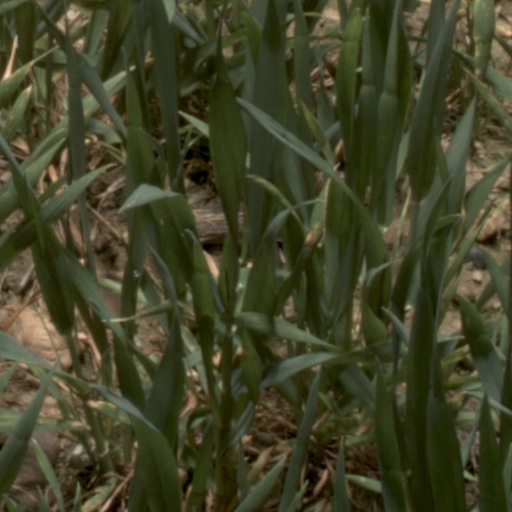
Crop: wheat